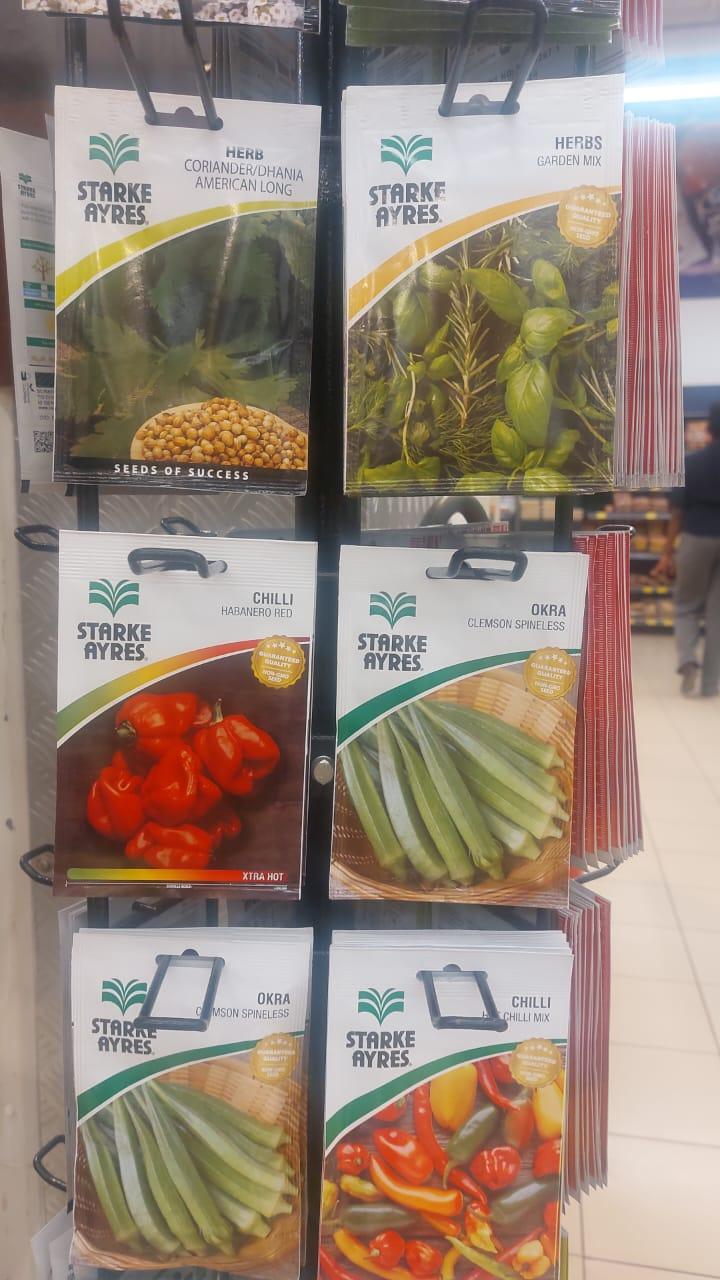
Mbegu za mazao mbalimbali, zilizohifadhiwa katika paketi zilizotengenezwa kwa kutumia plastiki, ili zisiweze kuharbika na kupangiliwa katika rafu za chuma, kwa mpangilio wa mistari miwili. Mfano wa mbegu hizo ni za; bamia, pilipili na mboga za majani.